Guisborough Town Hall

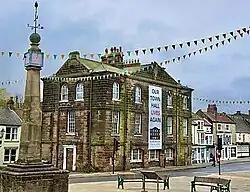
Guisborough Town Hall in 2017

Guisborough Town Hall is a municipal building on Westgate in Guisborough, North Yorkshire, England. The structure, which has mainly been used as a venue for magistrates' court hearings, is a Grade II listed building.